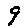
Label: 9